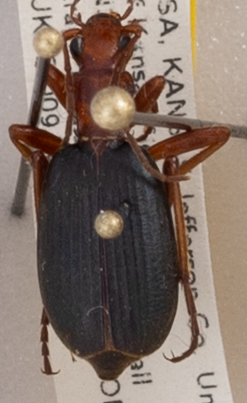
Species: Brachinus alternans
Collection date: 2023-07-12
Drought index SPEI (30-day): -0.512
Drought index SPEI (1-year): -1.348
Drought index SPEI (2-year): -0.746